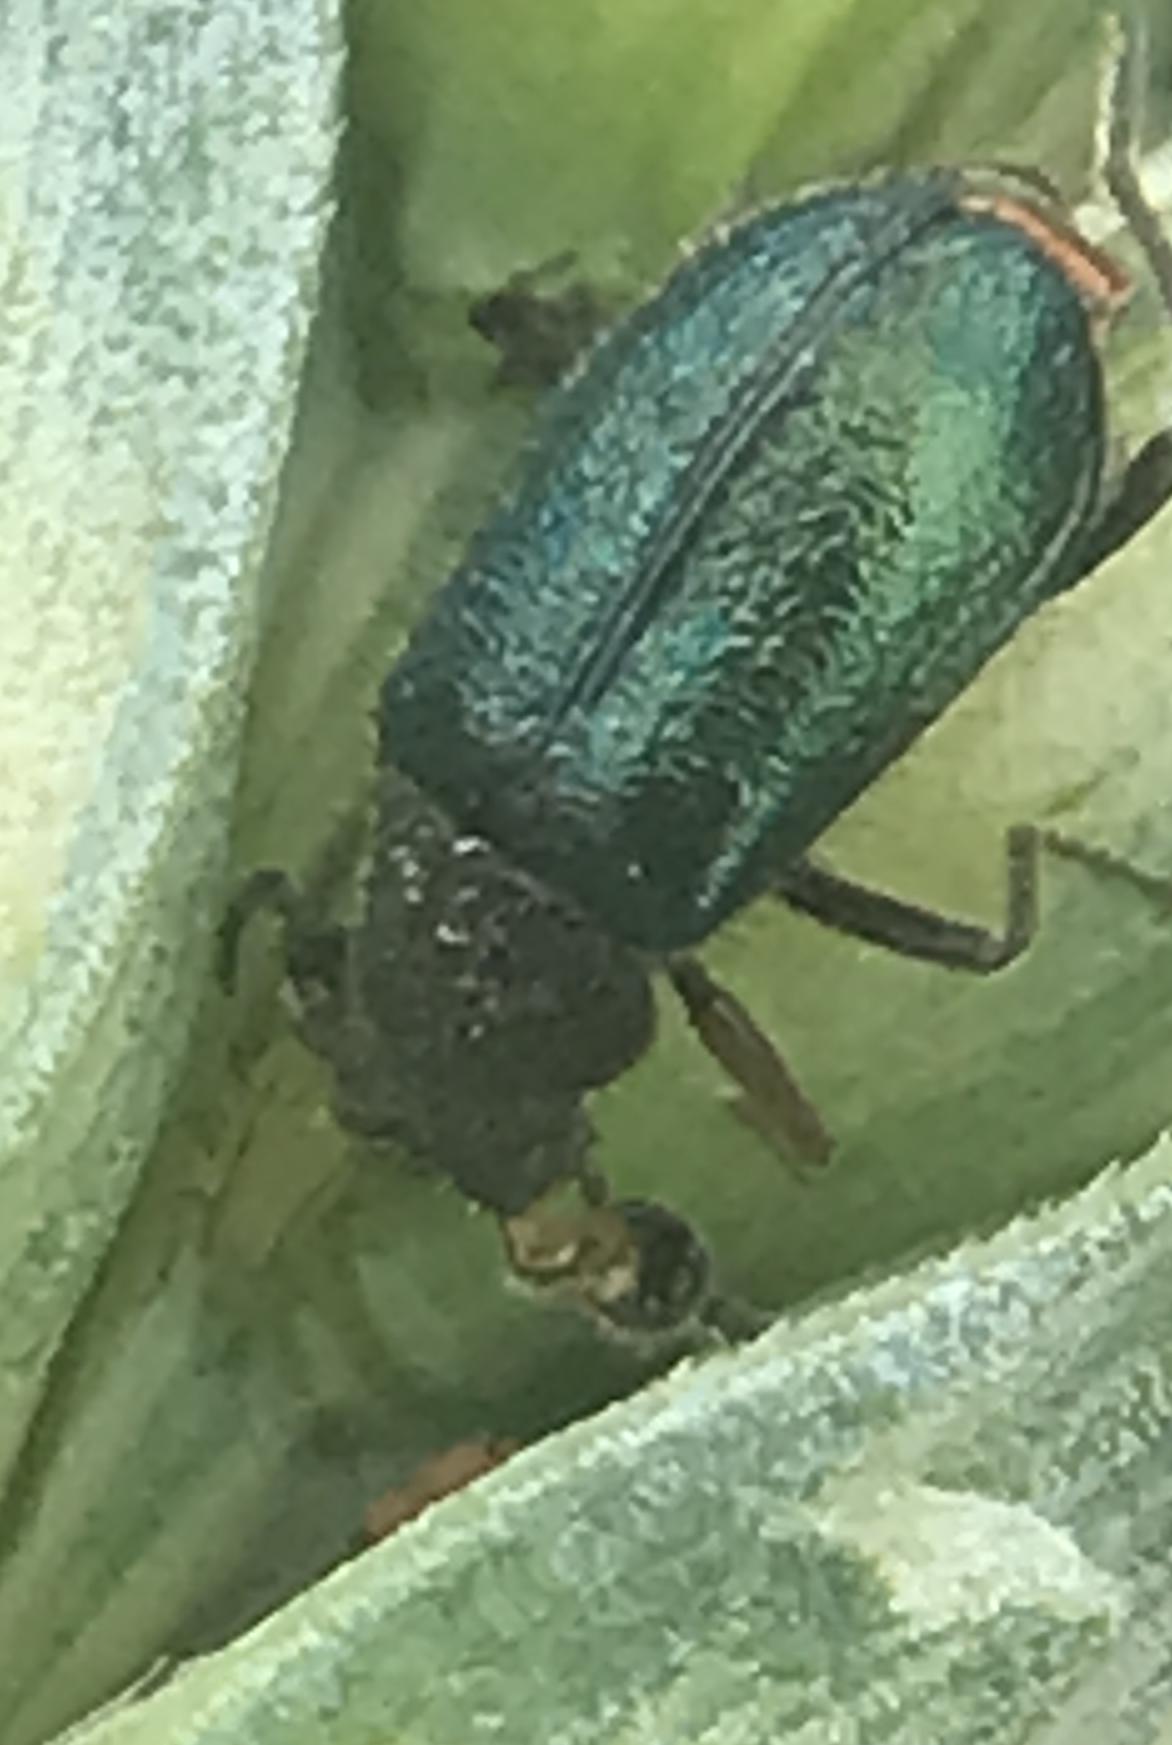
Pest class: predators